Alloa Waggonway

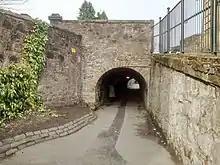
Alloa Waggonway and tunnel

Today the line has been converted into a cyclepath running from Castle Street, through the earliest railway tunnel in Scotland which passes under Bedford Place, to near Alloa railway station and along the north side of Gartmorn Dam.